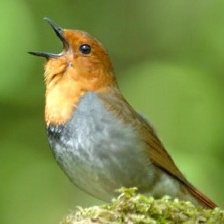
Species: JAPANESE ROBIN
Scientific name: ERITHACUS AKAHIGE
ImageNet parent category: robin